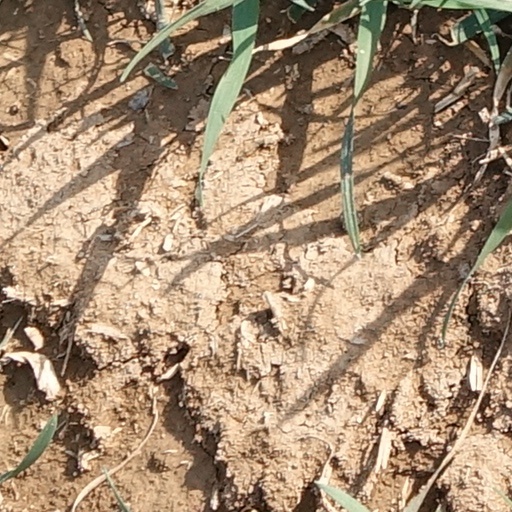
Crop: wheat